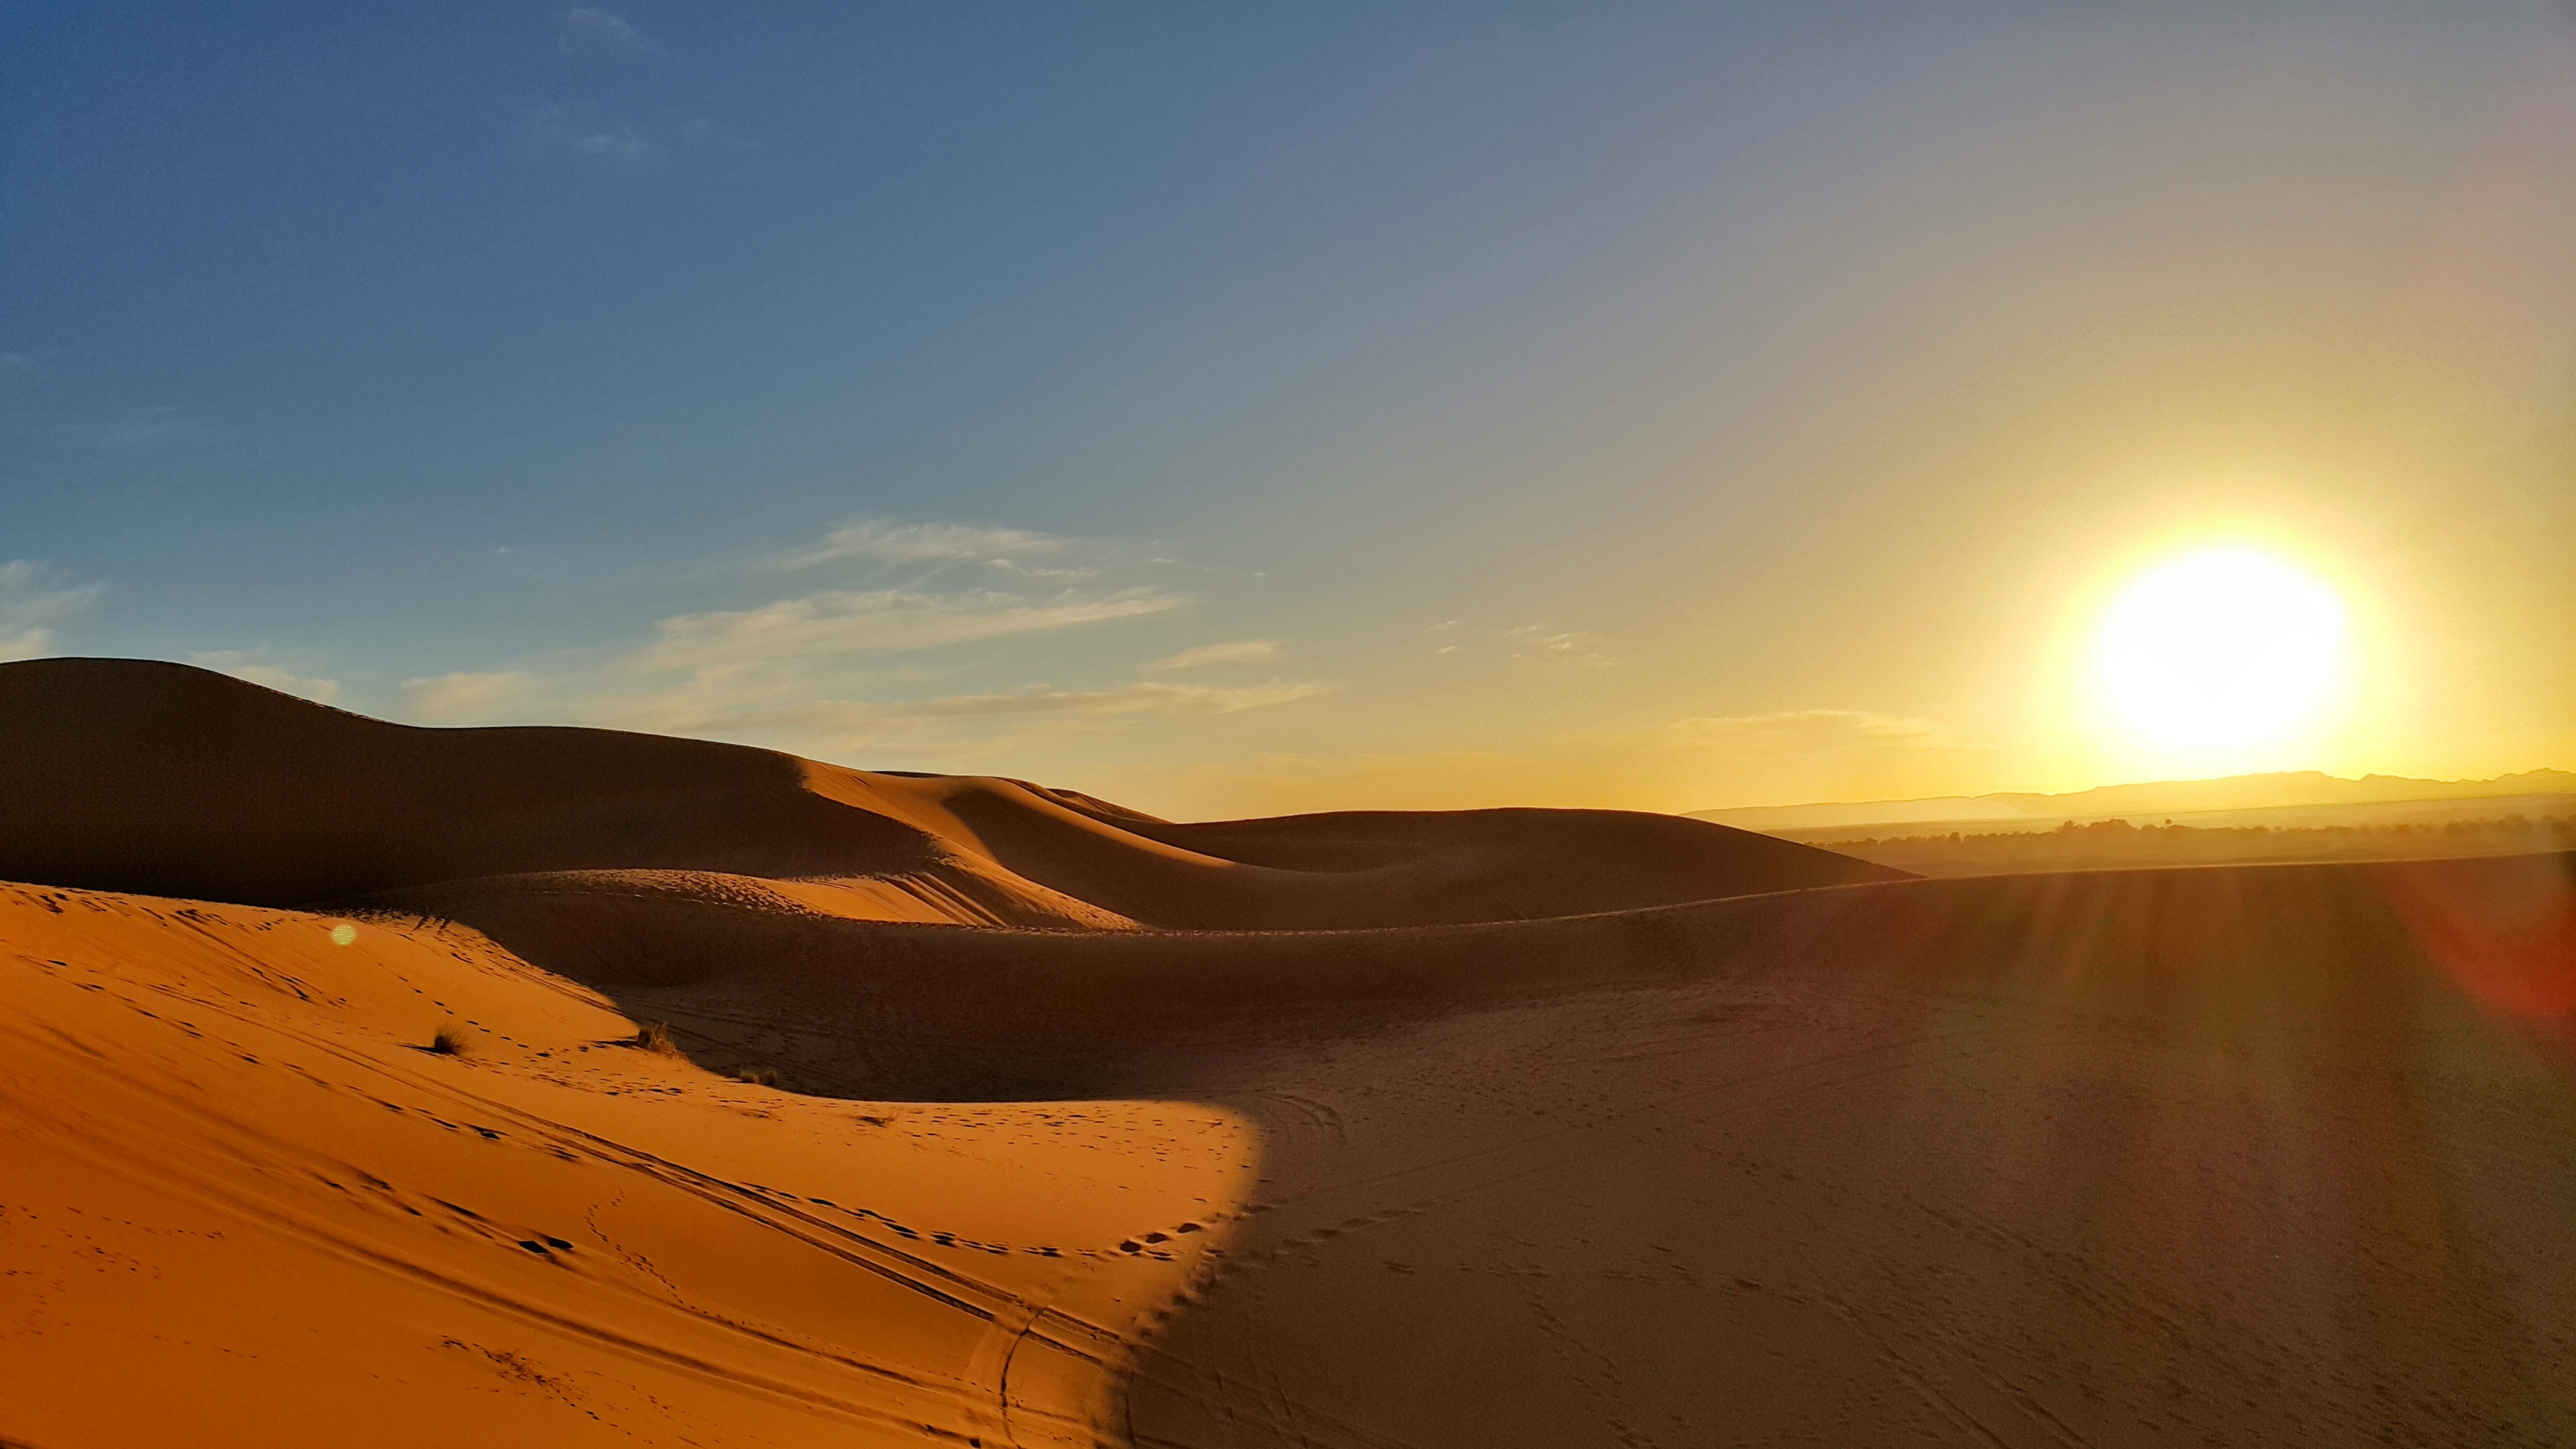
landscape, sand, horizon, sunrise, sunset, sunlight, desert, dawn, sand dune, dusk, africa, plain, plateau, morocco, habitat, sahara, stunning, landform, erg, golden sands, natural environment, geographical feature, aeolian landform